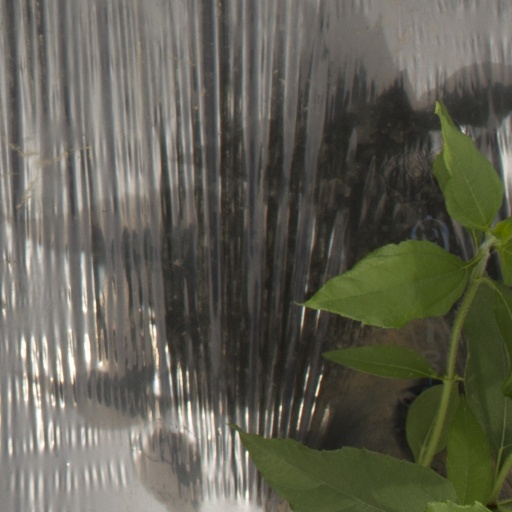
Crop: Jerusalem artichoke